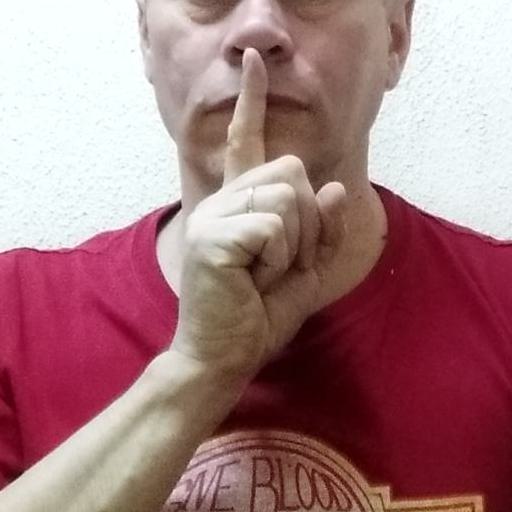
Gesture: mute